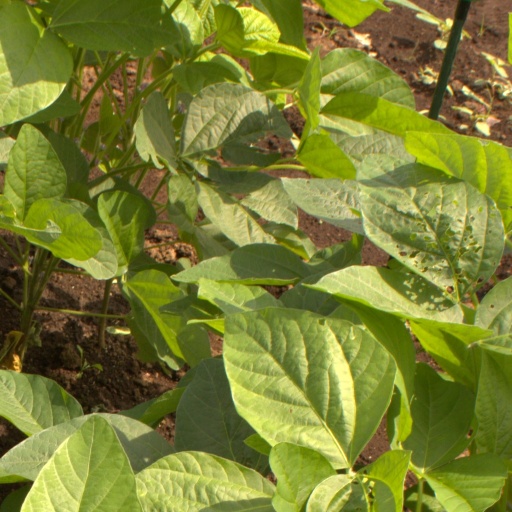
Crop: soybean